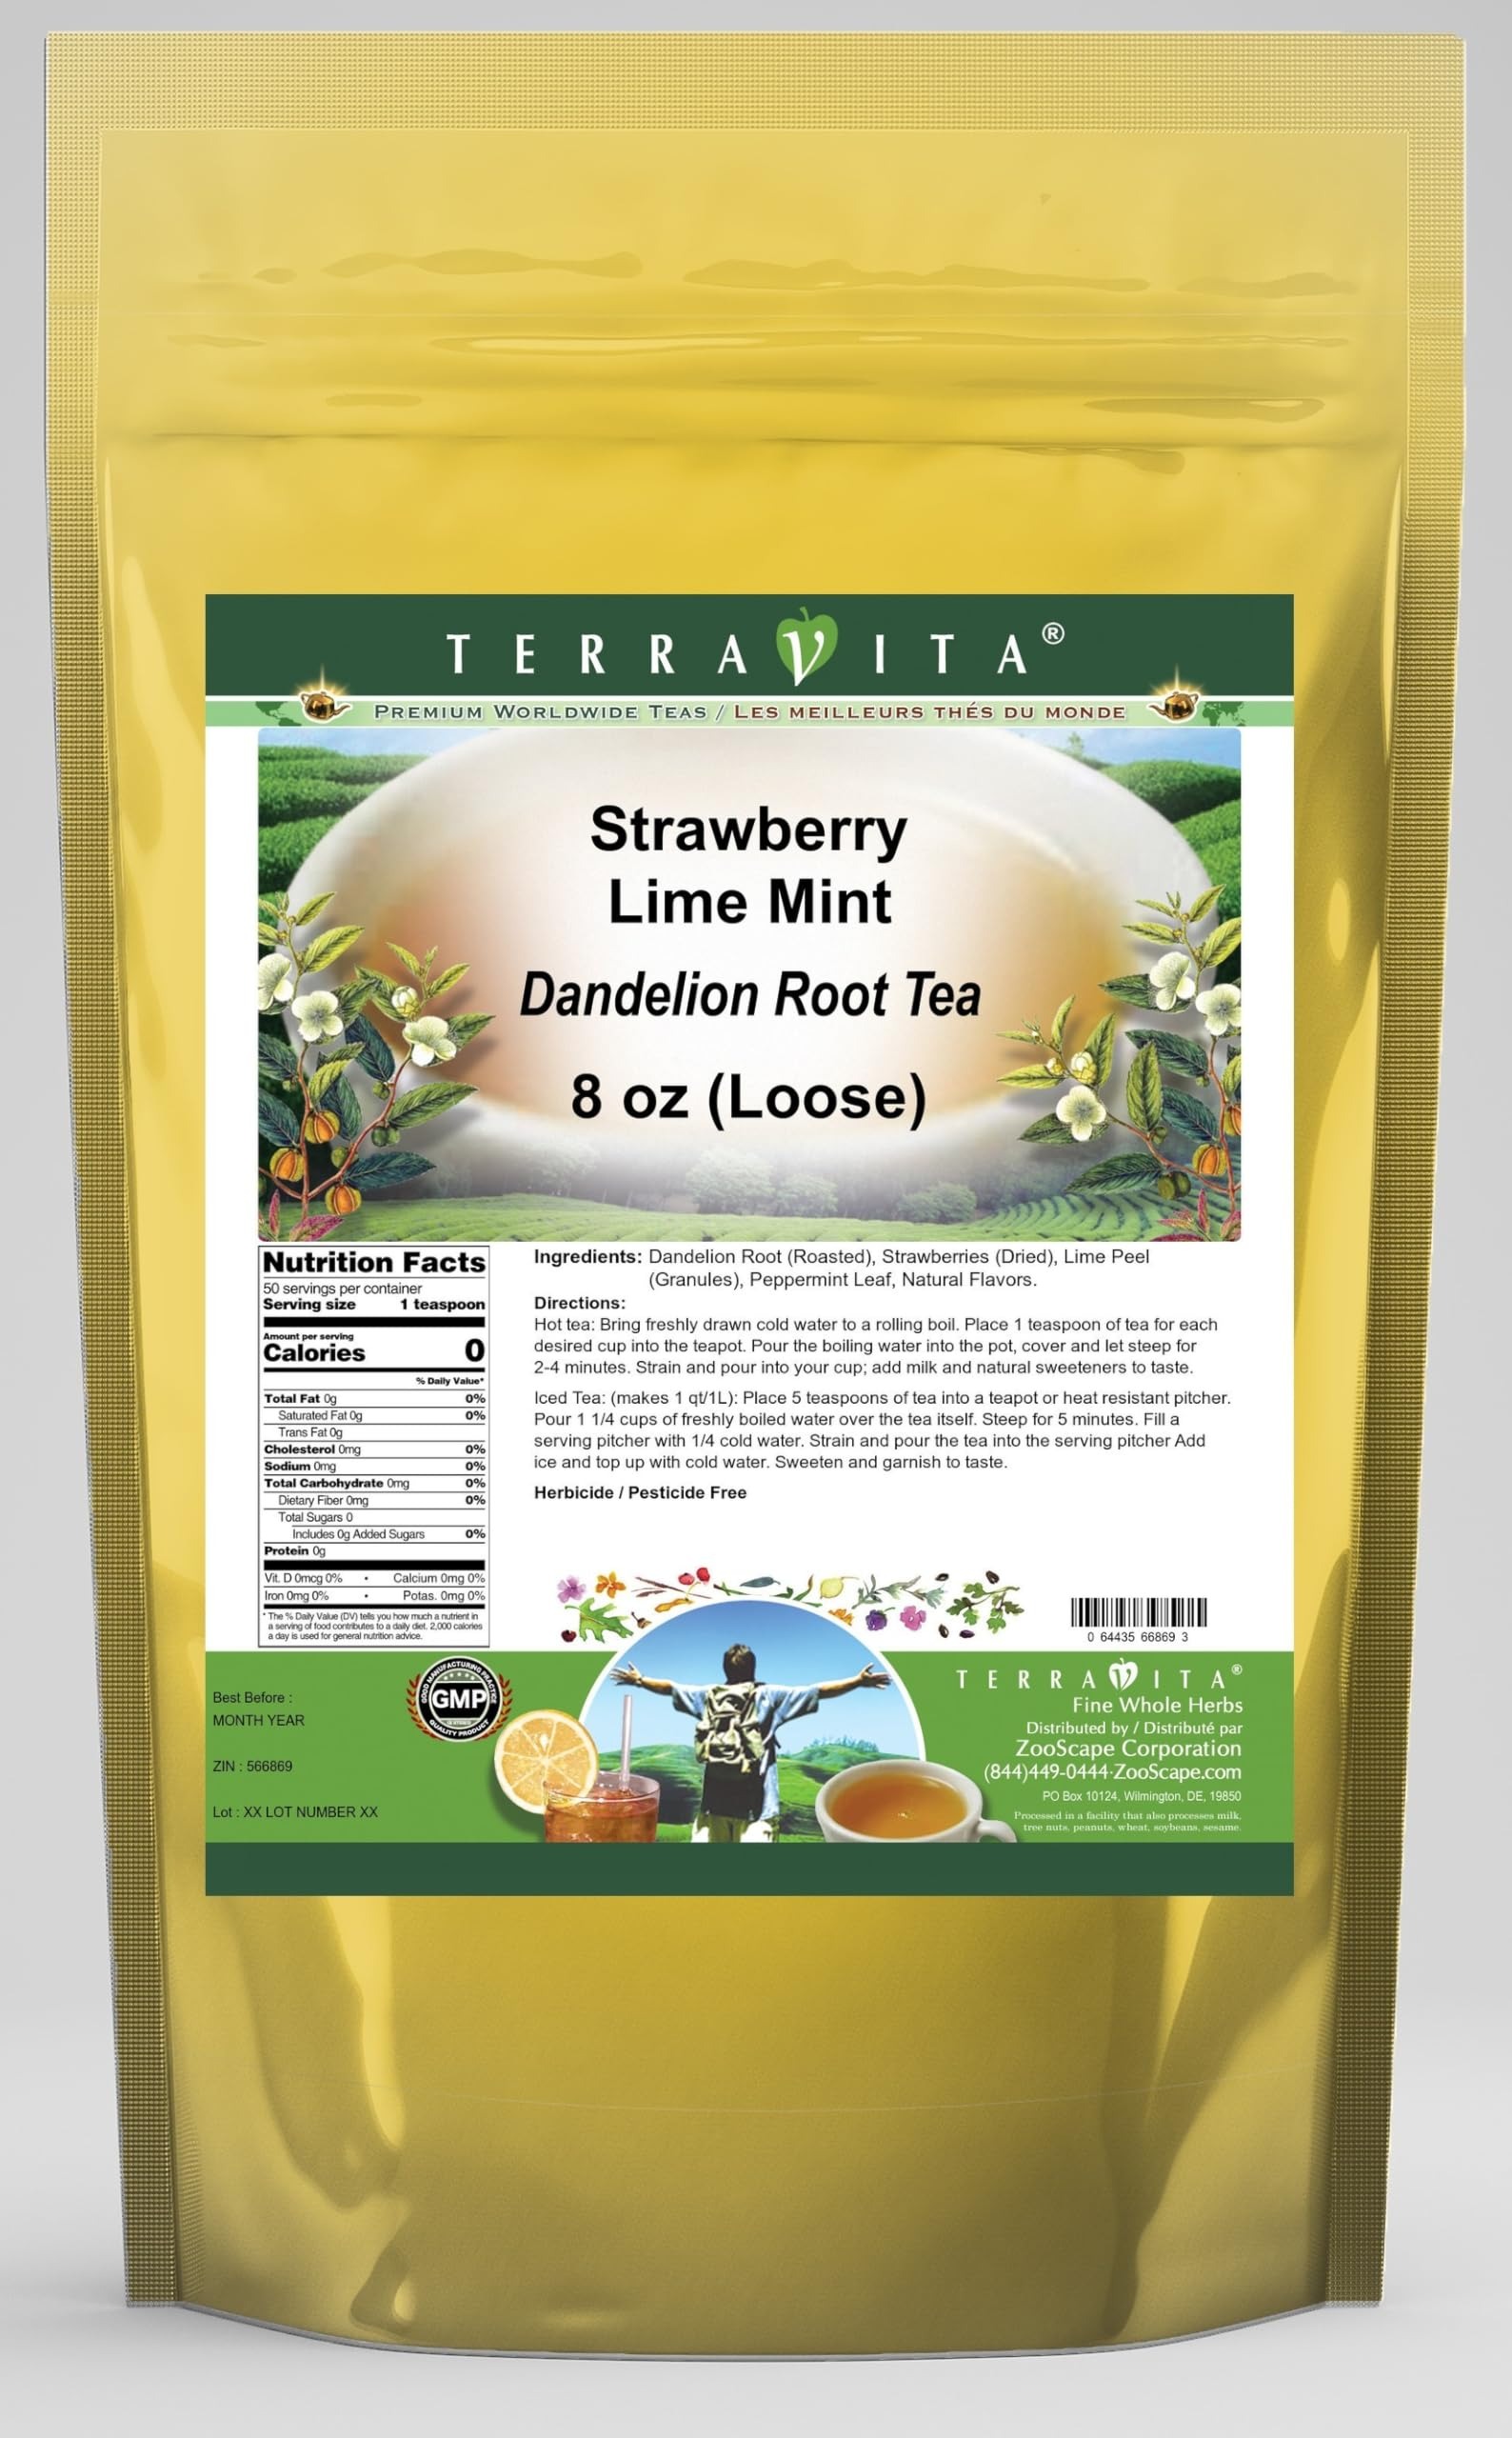
Item Name: Strawberry Lime Mint Dandelion Root Tea (Loose) (8 oz, ZIN: 566869) - 3 Pack
Bullet Point 1: Our Strawberry Lime Mint Dandelion Root tea is a delicious naturally flavored Dandelion Root coffee substitute with Strawberries, Lime Peel and Peppermint Leaf that you will enjoy relaxing with anytime! The natural and caffeine-free Strawberry Lime Mint taste is delicious! - Ingredients: Dandelion Root, Strawberries, Lime Peel, Peppermint Leaf and Natural Strawberry Lime Mint Flavor.
Bullet Point 2: No fillers.
Bullet Point 3: Manufacturer: TerraVita
Bullet Point 4: Size: 8 oz
Bullet Point 5: Loose Leaf Dandelion Root Tea - Packed in a convenient upright pouch!
Product Description: Our Strawberry Lime Mint Dandelion Root tea is a delicious naturally flavored Dandelion Root coffee substitute with Strawberries, Lime Peel and Peppermint Leaf that you will enjoy relaxing with anytime! The natural and caffeine-free Strawberry Lime Mint taste is delicious! - Ingredients: Dandelion Root, Strawberries, Lime Peel, Peppermint Leaf and Natural Strawberry Lime Mint Flavor. - Hot tea brewing method: Bring freshly drawn cold water to a rolling boil. Place 1 teaspoon of tea for each desired cup into the teapot. Pour the boiling water into the pot, cover and let steep for 2-4 minutes. Strain and pour into your cup; add milk and natural sweeteners to taste. - Iced tea brewing method: (to make 1 liter/quart): Place 5 teaspoons of tea into a teapot or heat resistant pitcher. Pour 1 1/4 cups of freshly boiled water over the tea itself. Steep for 5 minutes. Fill a serving pitcher with 1/4 cold water. Strain and pour the tea into the serving pitcher Add ice and top up with cold water. Sweeten and garnish to taste. - TerraVita is an exclusive line of premium-quality, natural source products that use only the finest, purest and most potent ingredients found around the world. TerraVita is hallmarked by the highest possible standards of purity, potency, stability and freshness. All of our products are prepared with the highest elements of quality control, from raw materials through the entire manufacturing process, up to and including the moment that the bottles or bags are sealed for freshness and shipped out to you. Our highest possible standards are certified by independent laboratories and backed by our personal guarantee. - TerraVita exists to meet and ensure your family's health and wellness without the harmful effects of chemicals and health products. We strive to m
Value: 24.0
Unit: Ounce

Price: 93.46